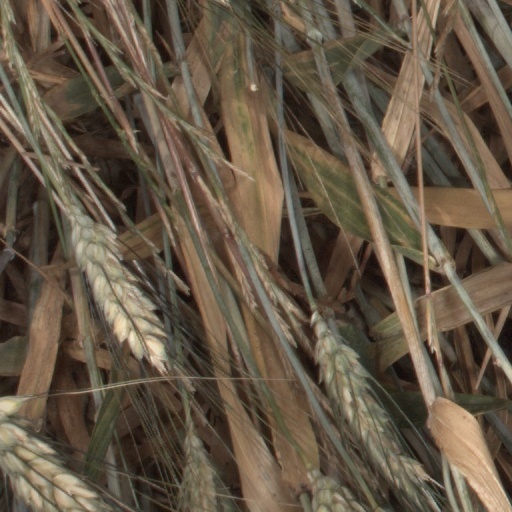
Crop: wheat